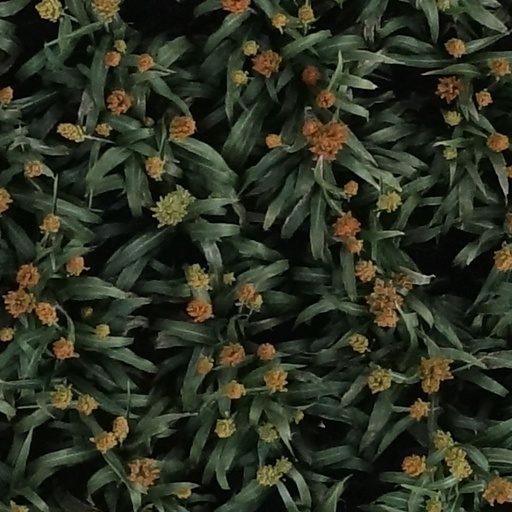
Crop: sorghum